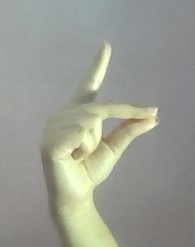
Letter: ta